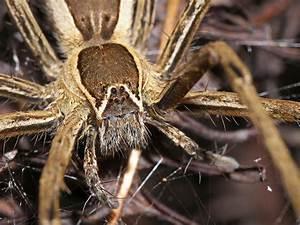
spider